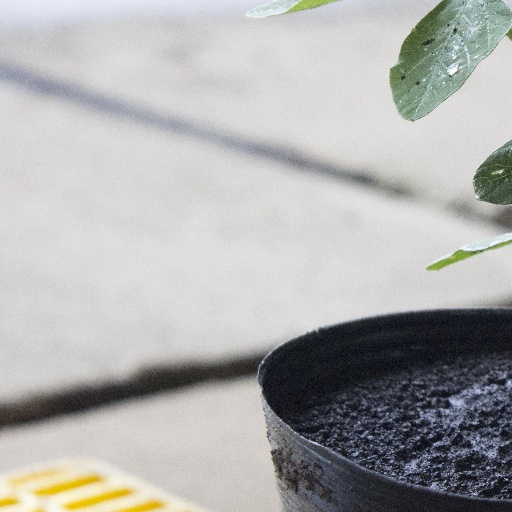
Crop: soybean